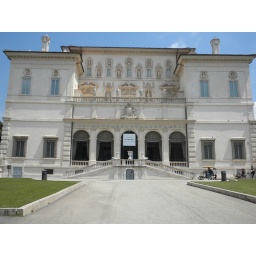
the only green grass in rome